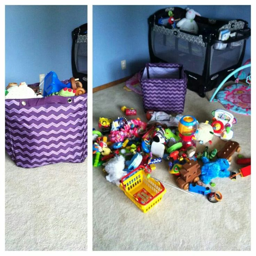
gifts - toy storage in person !